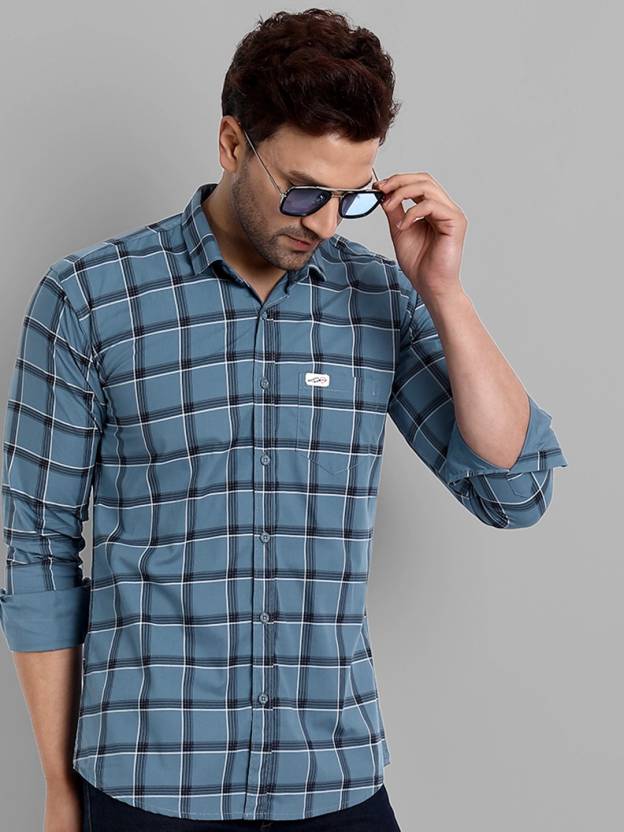
Product: Men Slim Fit Checkered Spread Collar Casual Shirt
Price: ₹438
Colors: Blue
Pattern: Checkered